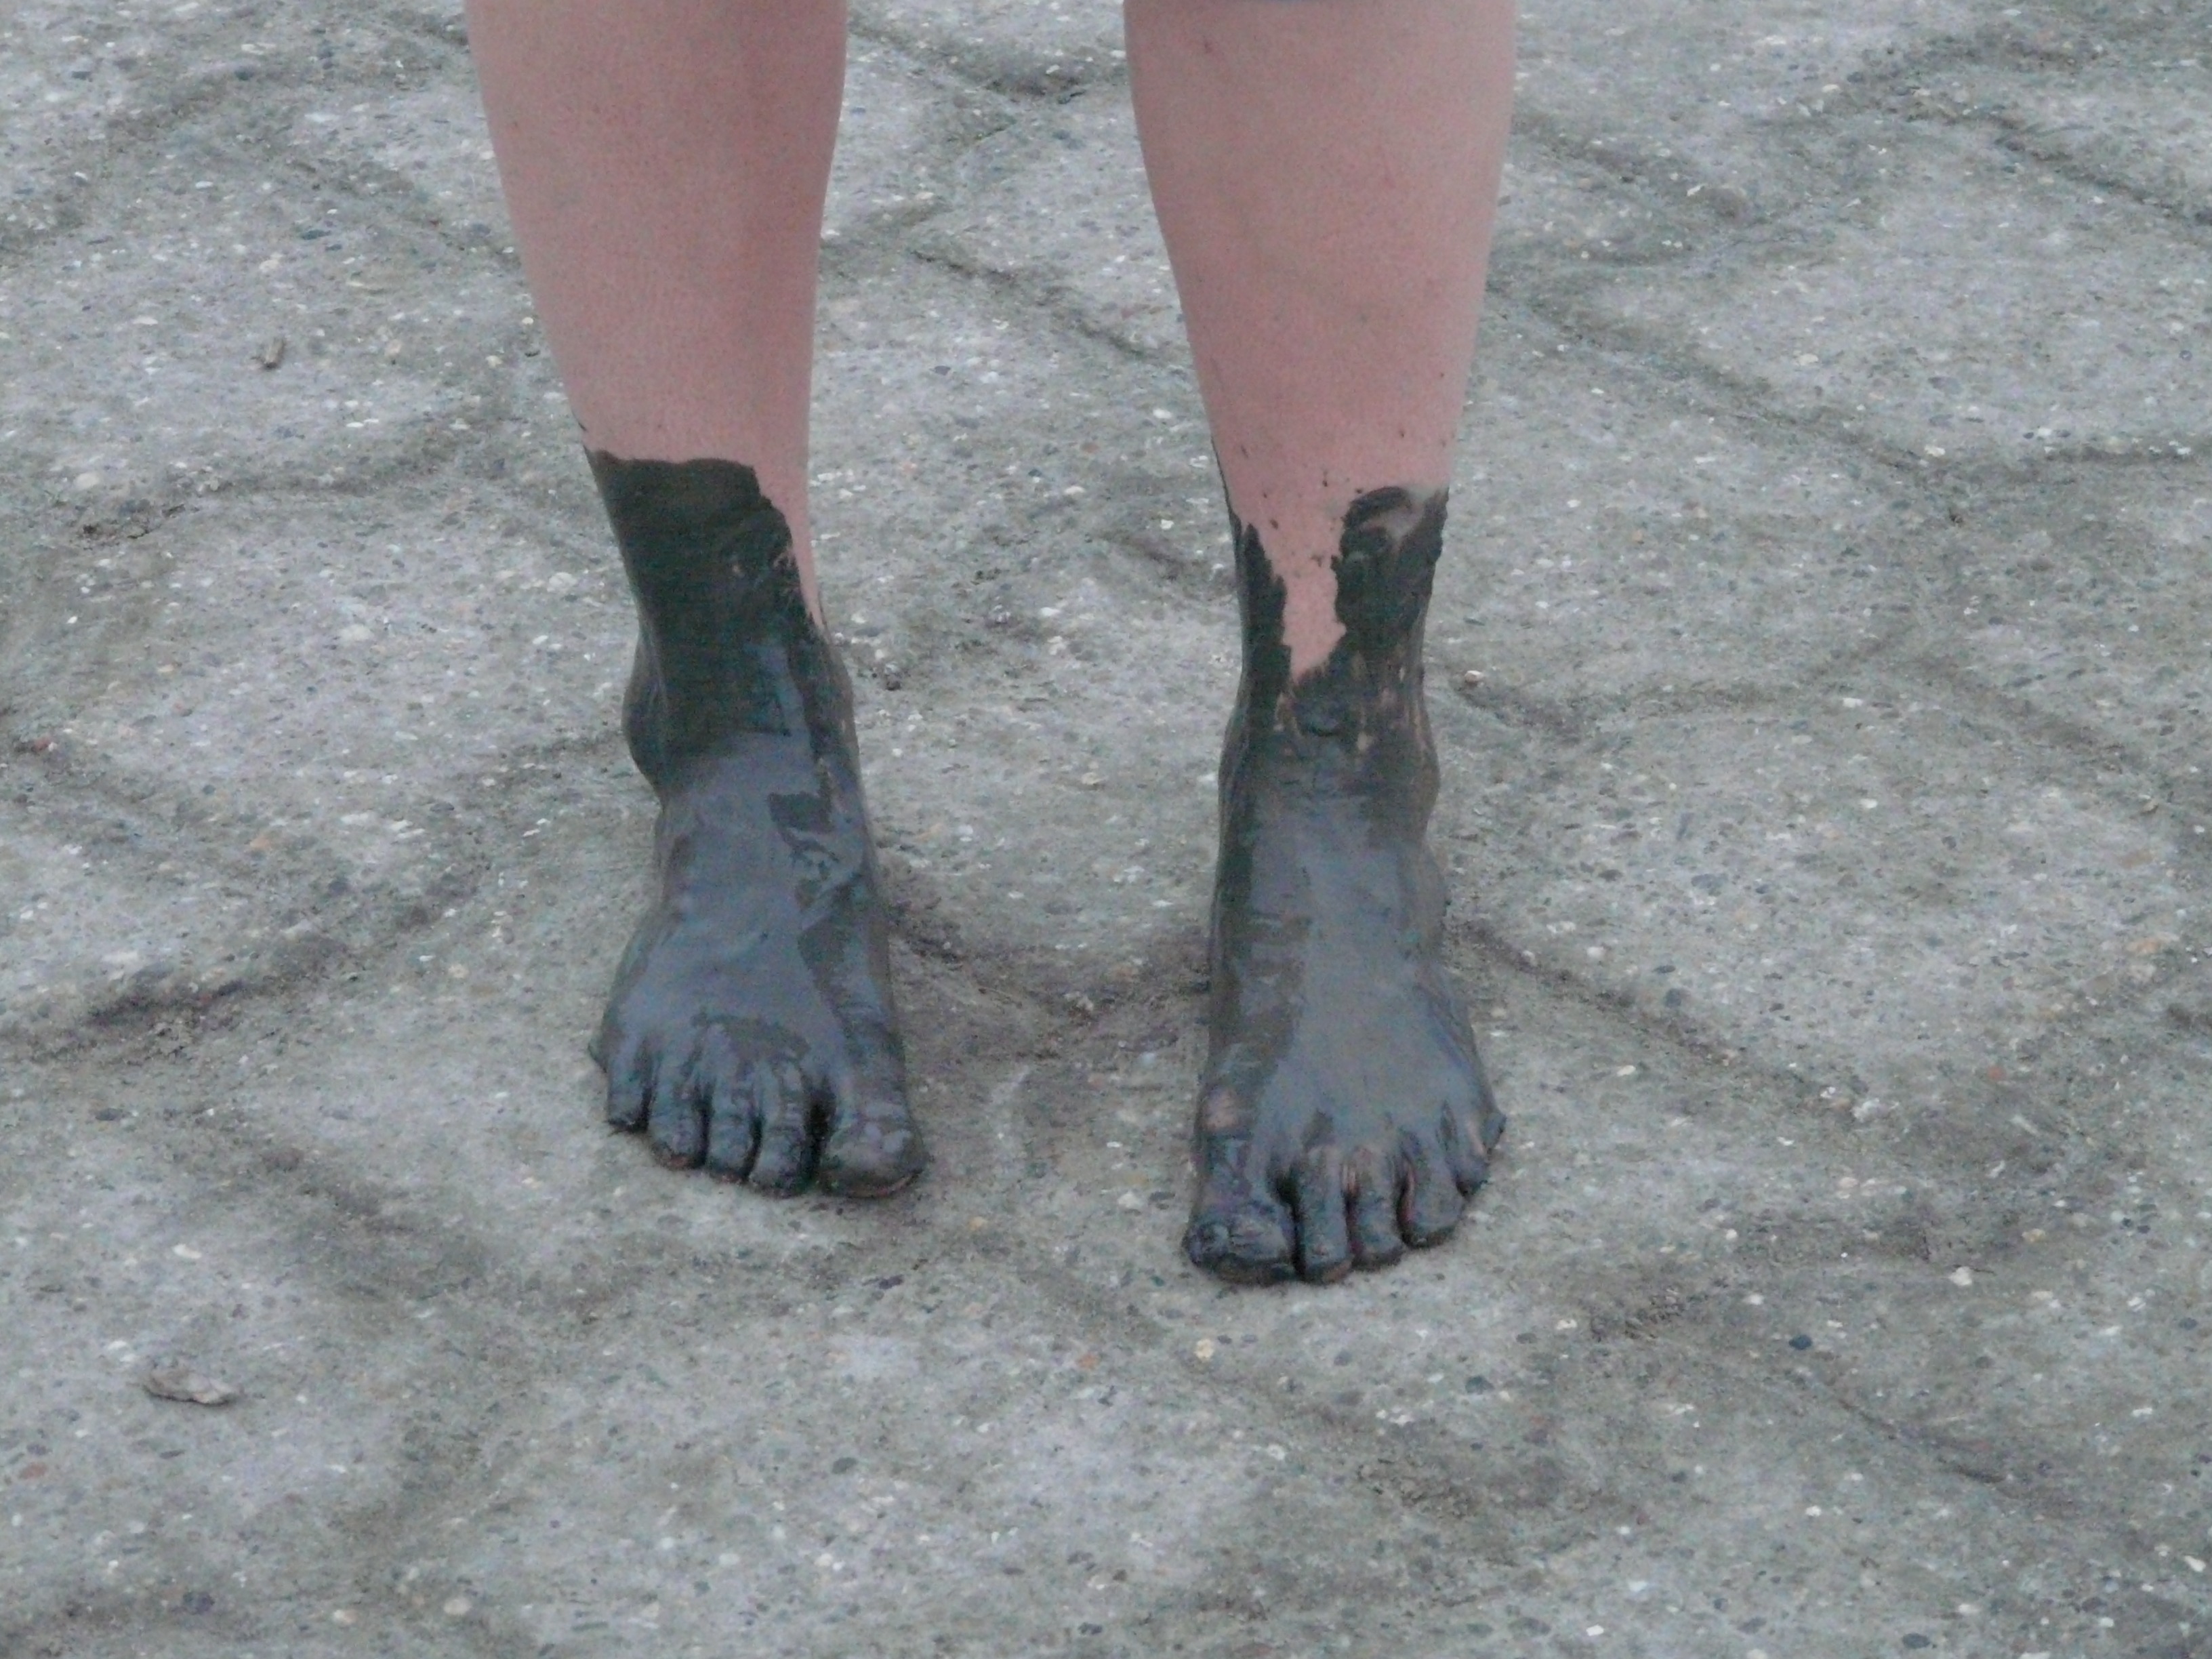
shoe, feet, boot, leg, mud, dirty, human body, footwear, north sea, wadden sea, watts, mudflat hiking, quagmire, outdoor shoe